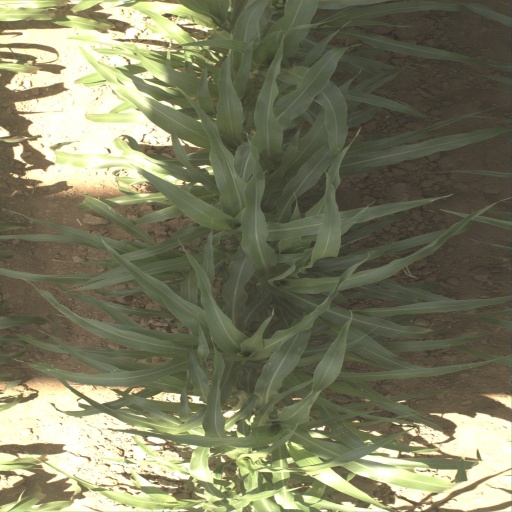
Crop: sorghum